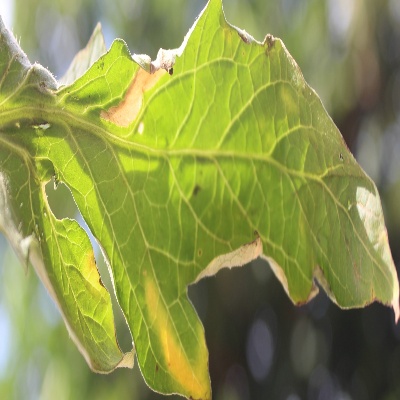
Crop: Tomato
Condition: leaf blight